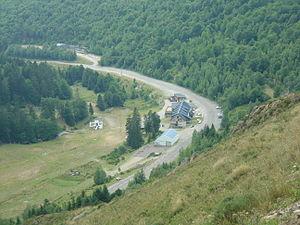
Petite station d'Ascou-Pailhères (Ariège, Midi-Pyrénées) sur la route du col de Pailhères.
Ascou-Pailhères est une station de sports d'hiver des Pyrénées françaises située à l'est du département de l'Ariège, sur le territoire de la commune d'Ascou, du côté ouest du col de Pailhères.